Makham Sung

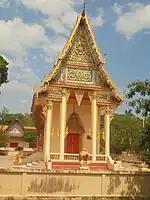
Wat Thong Lang

Makham Sung subdistrict is home to the following active temples, where Theravada Buddhism is practised by local residents: